Flag Day (United Arab Emirates)

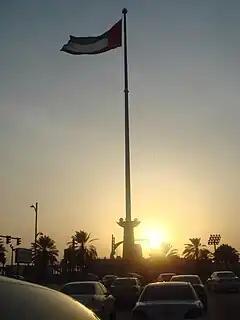

The United Arab Emirates (U.A.E) Flag Day is a national occasion where people of the UAE remember the efforts of the founders of their State, Sheikh Zayed and Sheikh Rashid, and their brothers who sacrificed everything for the sake of their nation. It is a day when the national spirit is renewed, and an occasion to reflect on the achievements of the era of the late President Sheikh Khalifa bin Zayed Al Nahyan.